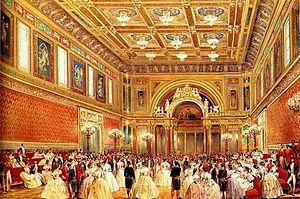
Le palais de Buckingham est la résidence officielle des souverains britanniques. Situé à Londres, le palais est à la fois le lieu où se produisent les événements en relation avec la famille royale, le lieu d'accueil de beaucoup de chefs d'État en visite, et une attraction touristique importante. C'est le point de convergence du peuple britannique lors des moments de joie, de crise et de peine. Le palais de Buckingham, ou tout simplement « le Palais », désigne la source des déclarations de presse émanant de bureaux royaux. Construit pour John Sheffield, duc de Buckingham et Normanby, en 1703, c'est le lieu de résidence de la monarchie britannique. Il est agrandi au cours du XIXᵉ siècle par John Nash pour le roi George IV.
Holmes & Watson est une comédie américaine écrite et réalisée par Etan Cohen, sortie en 2018. Il s'agit d'une adaptation des aventures de Sherlock Holmes et John Watson avec une pointe humoristique.